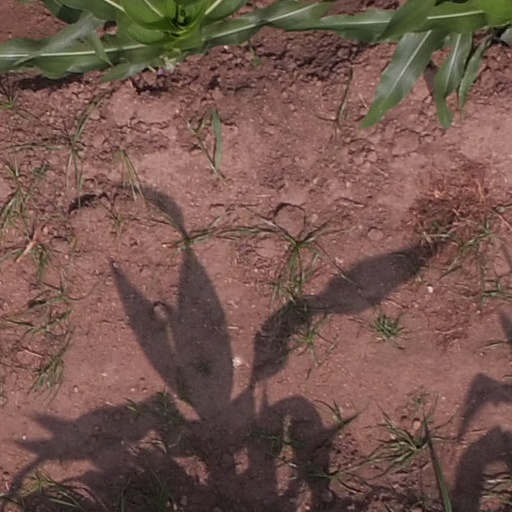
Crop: maize; corn